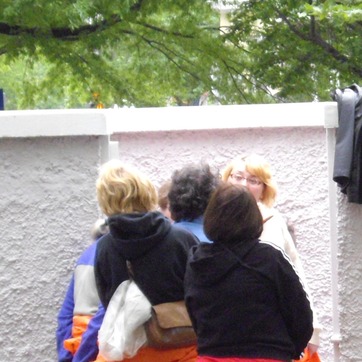
Material: hair